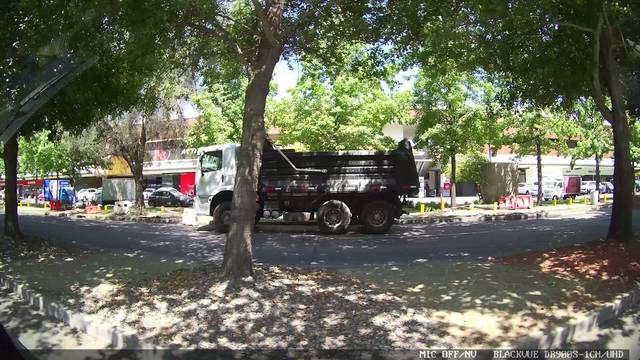
Region: Chile
Coordinates: -33.402, -70.514